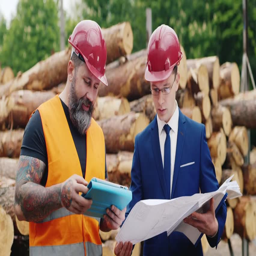
construction worker with tablet and engineering with blueprints to discuss the project